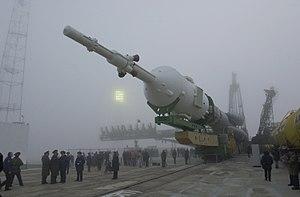
Soyouz est un lanceur soviétique puis russe dont la conception remonte aux années 1950 et qui fut utilisé initialement pour lancer les vaisseaux avec équipage du programme Soyouz. Ce lanceur, d'un peu plus de 310 tonnes et 46 mètres de haut, peut placer une charge utile de plus de 7 tonnes en orbite terrestre basse depuis les cosmodromes russes. Il est notamment utilisé de nos jours pour mettre en orbite des satellites militaires russes, les équipages de la Station spatiale internationale, lancer les vaisseaux cargo Progress qui ravitaillent la Station spatiale internationale et pour mettre sur orbite des satellites scientifiques russes ou européens. Grâce à sa fiabilité et son faible coût de production, il est toujours apprécié malgré la rusticité des techniques employées. À fin 2017, plus de 1 880 lanceurs Soyouz ont été lancés, avec un taux de réussite proche de 98 %. De juillet 2011 à mai 2020, le vaisseau Soyouz était le seul véhicule capable d'envoyer un équipage vers la station spatiale internationale.
Une tour de sauvetage, sur une fusée spatiale, est un dispositif utilisé sur les vols spatiaux habités qui permet, lorsque le lancement d'une fusée échoue au décollage ou dans les premières phases de vol, d'éloigner le vaisseau contenant l'équipage de la fusée en le mettant hors de portée de l'explosion du lanceur.